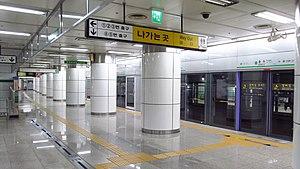
Yongdu est une station sur la ligne 2 du métro de Séoul, à Yongdu-dong dans l'arrondissement de Dongdaemun-gu. Elle est aussi appelée Mairie de Dongdaemun-gu.